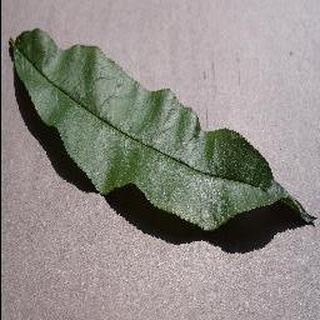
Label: healthy_peach